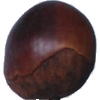
Label: chestnut